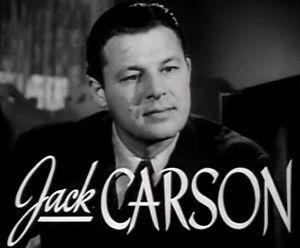
Jack Carson est un acteur canadien né à Carman, au Canada, le 27 octobre 1910, et mort le 2 janvier 1963 d'un cancer de l'estomac à Encino, aux États-Unis. Il repose au Forest Lawn Memorial Park à Glendale, près de Los Angeles.